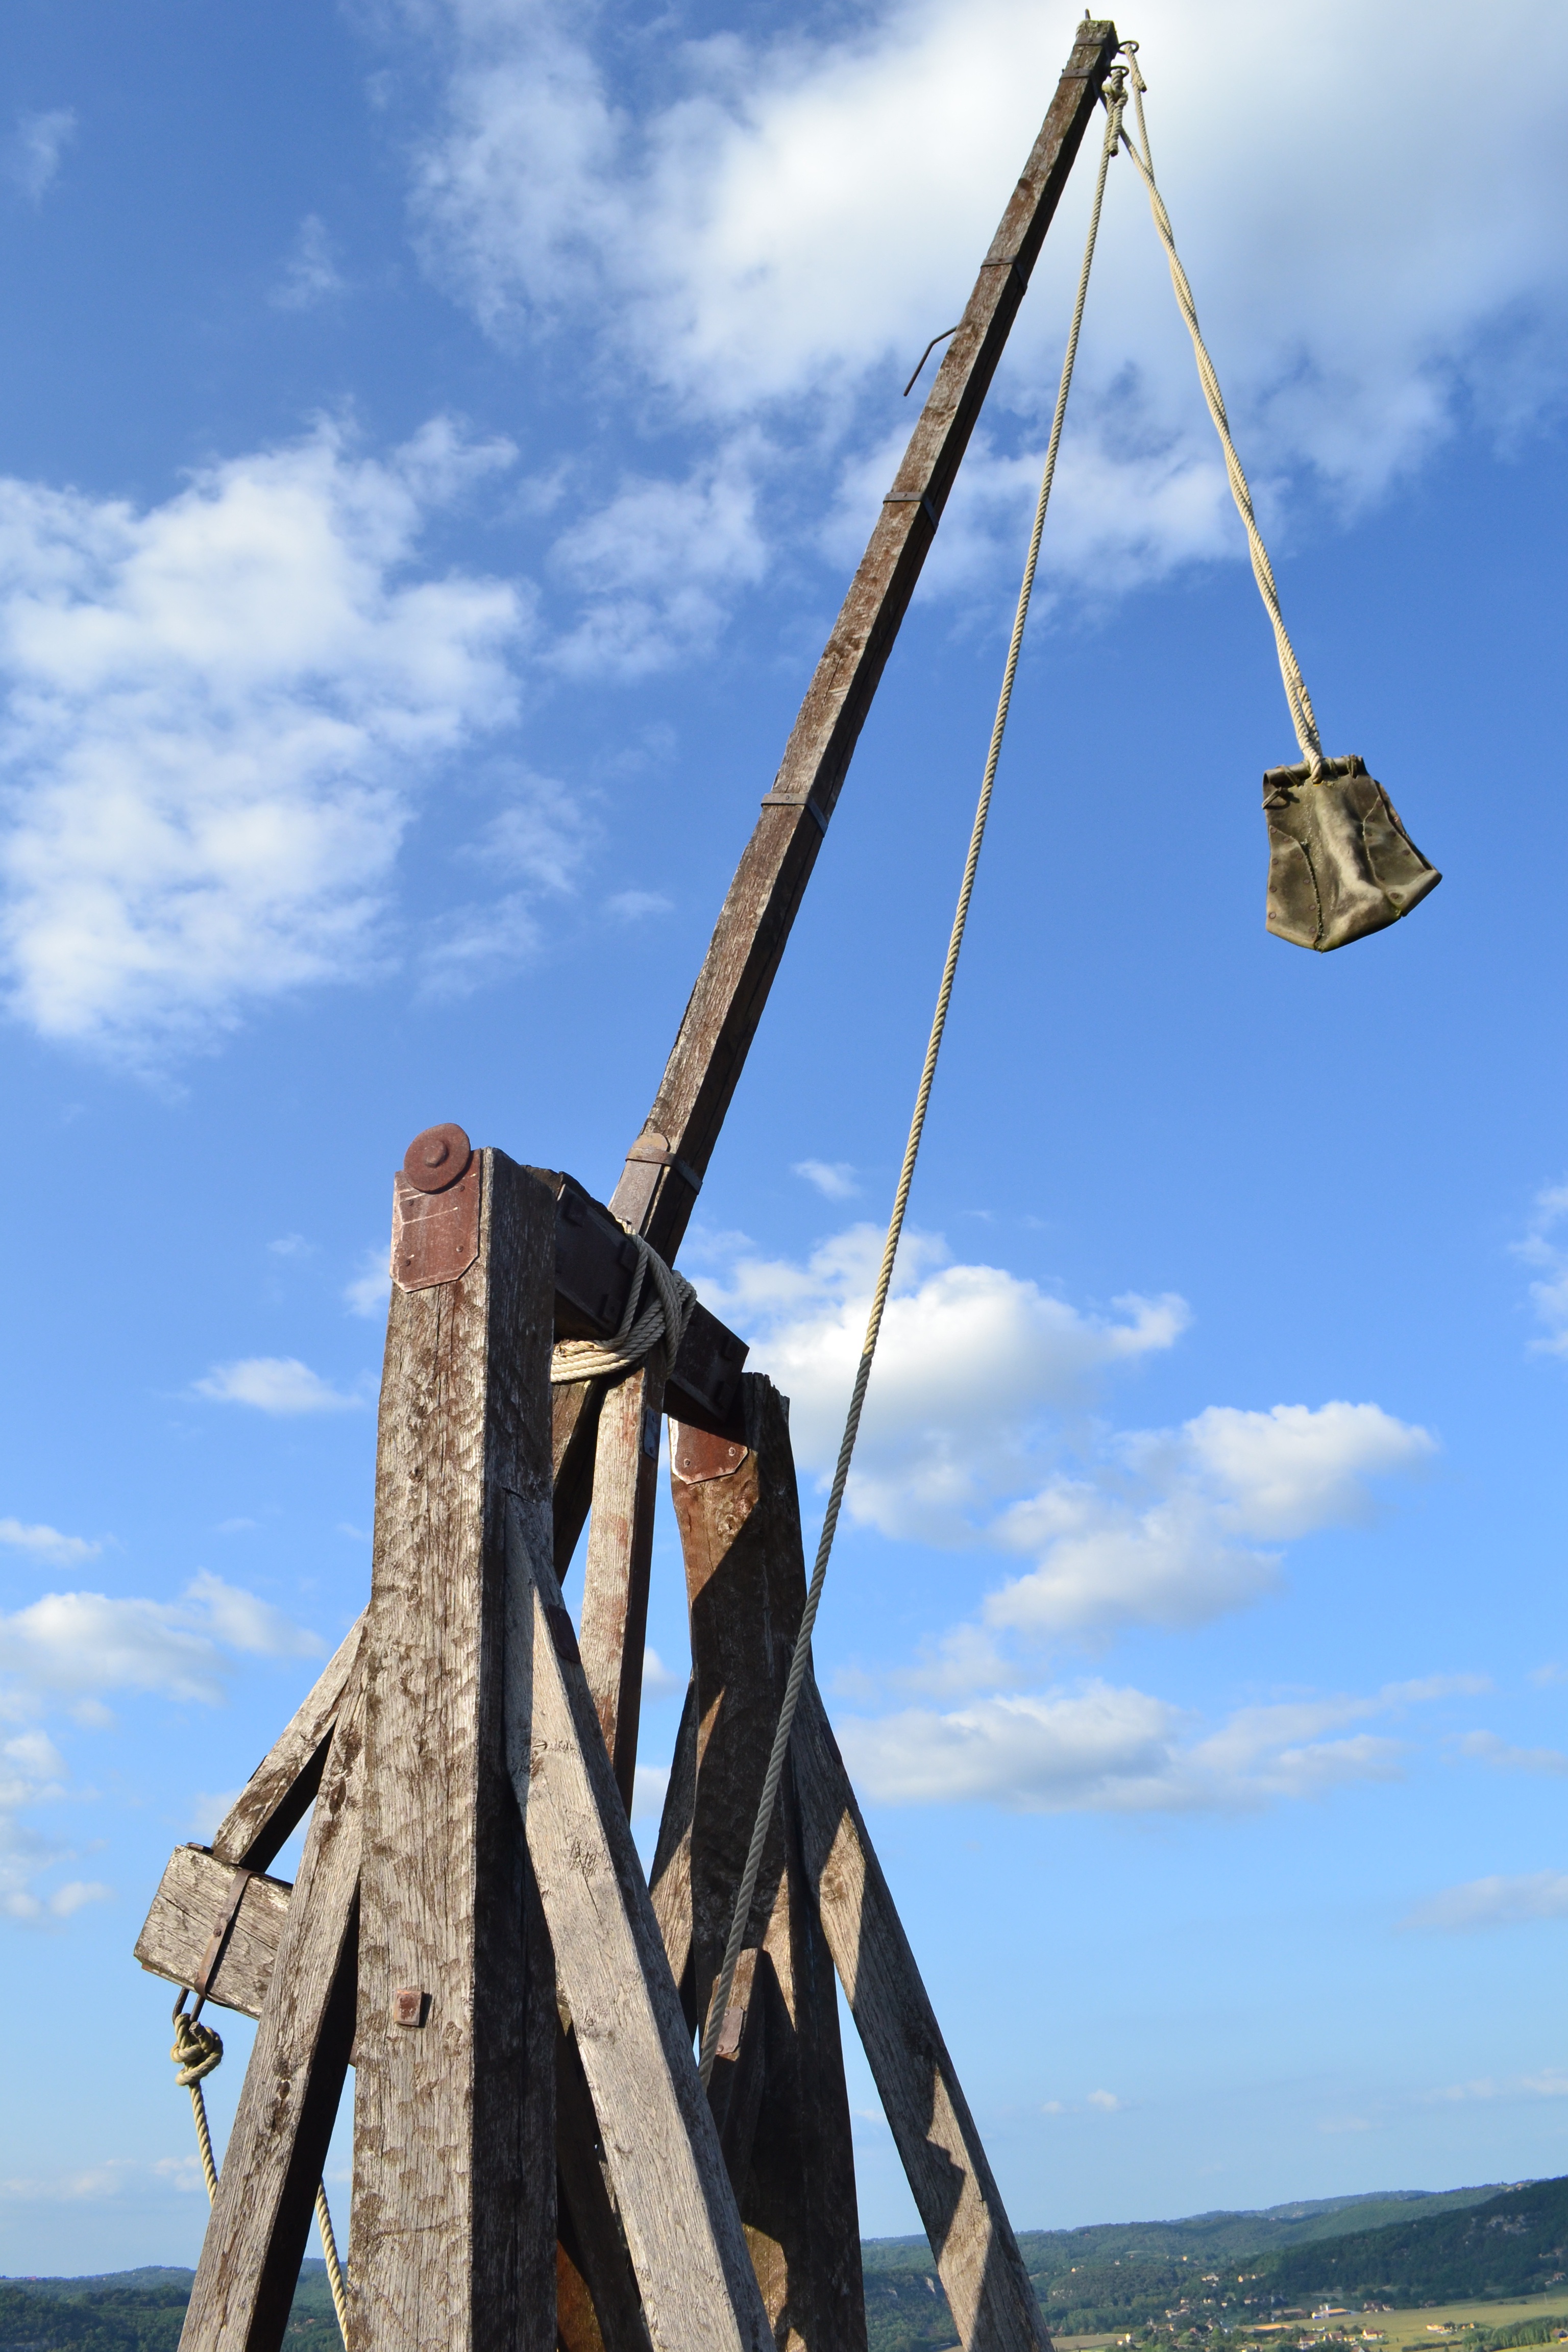
windmill, wind, mast, dordogne, middle age, trebuchet, catapult, castelnaud chapel, medieval weapon